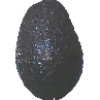
Label: avocado